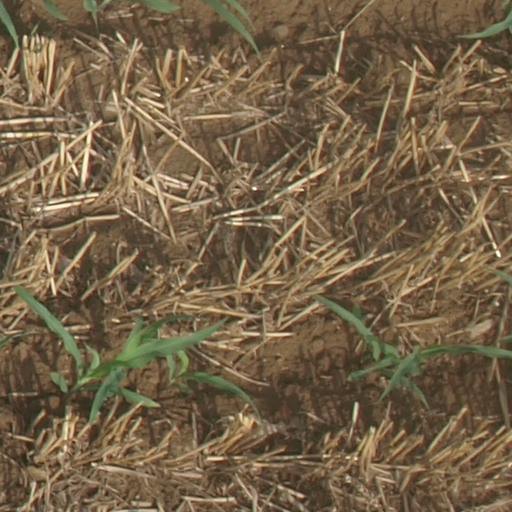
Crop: maize; corn